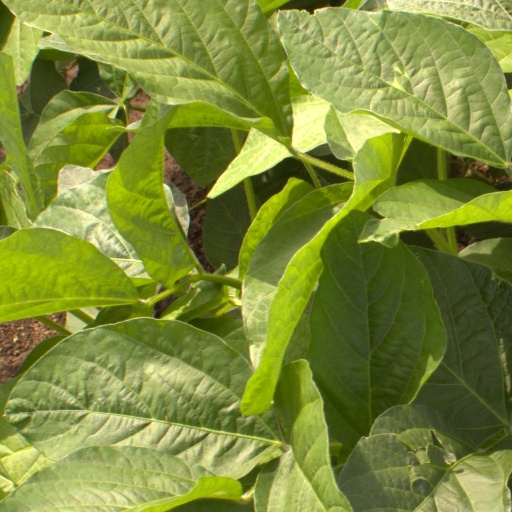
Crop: soybean